Habib University

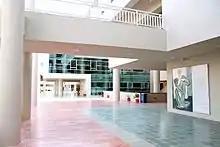

The university incorporates a liberal arts education with cultural sensitivity within its curriculum. It is mandatory for every student studying there to follow the liberal arts curriculum in all its offered courses. In addition to local regional languages, all students are required to study a liberal arts curriculum comprising sociology, history, philosophy – Western, Eastern and Islamic – and anthropology. The university terms this a "Habib Core Curriculum" based on seven "Forms of Thought".